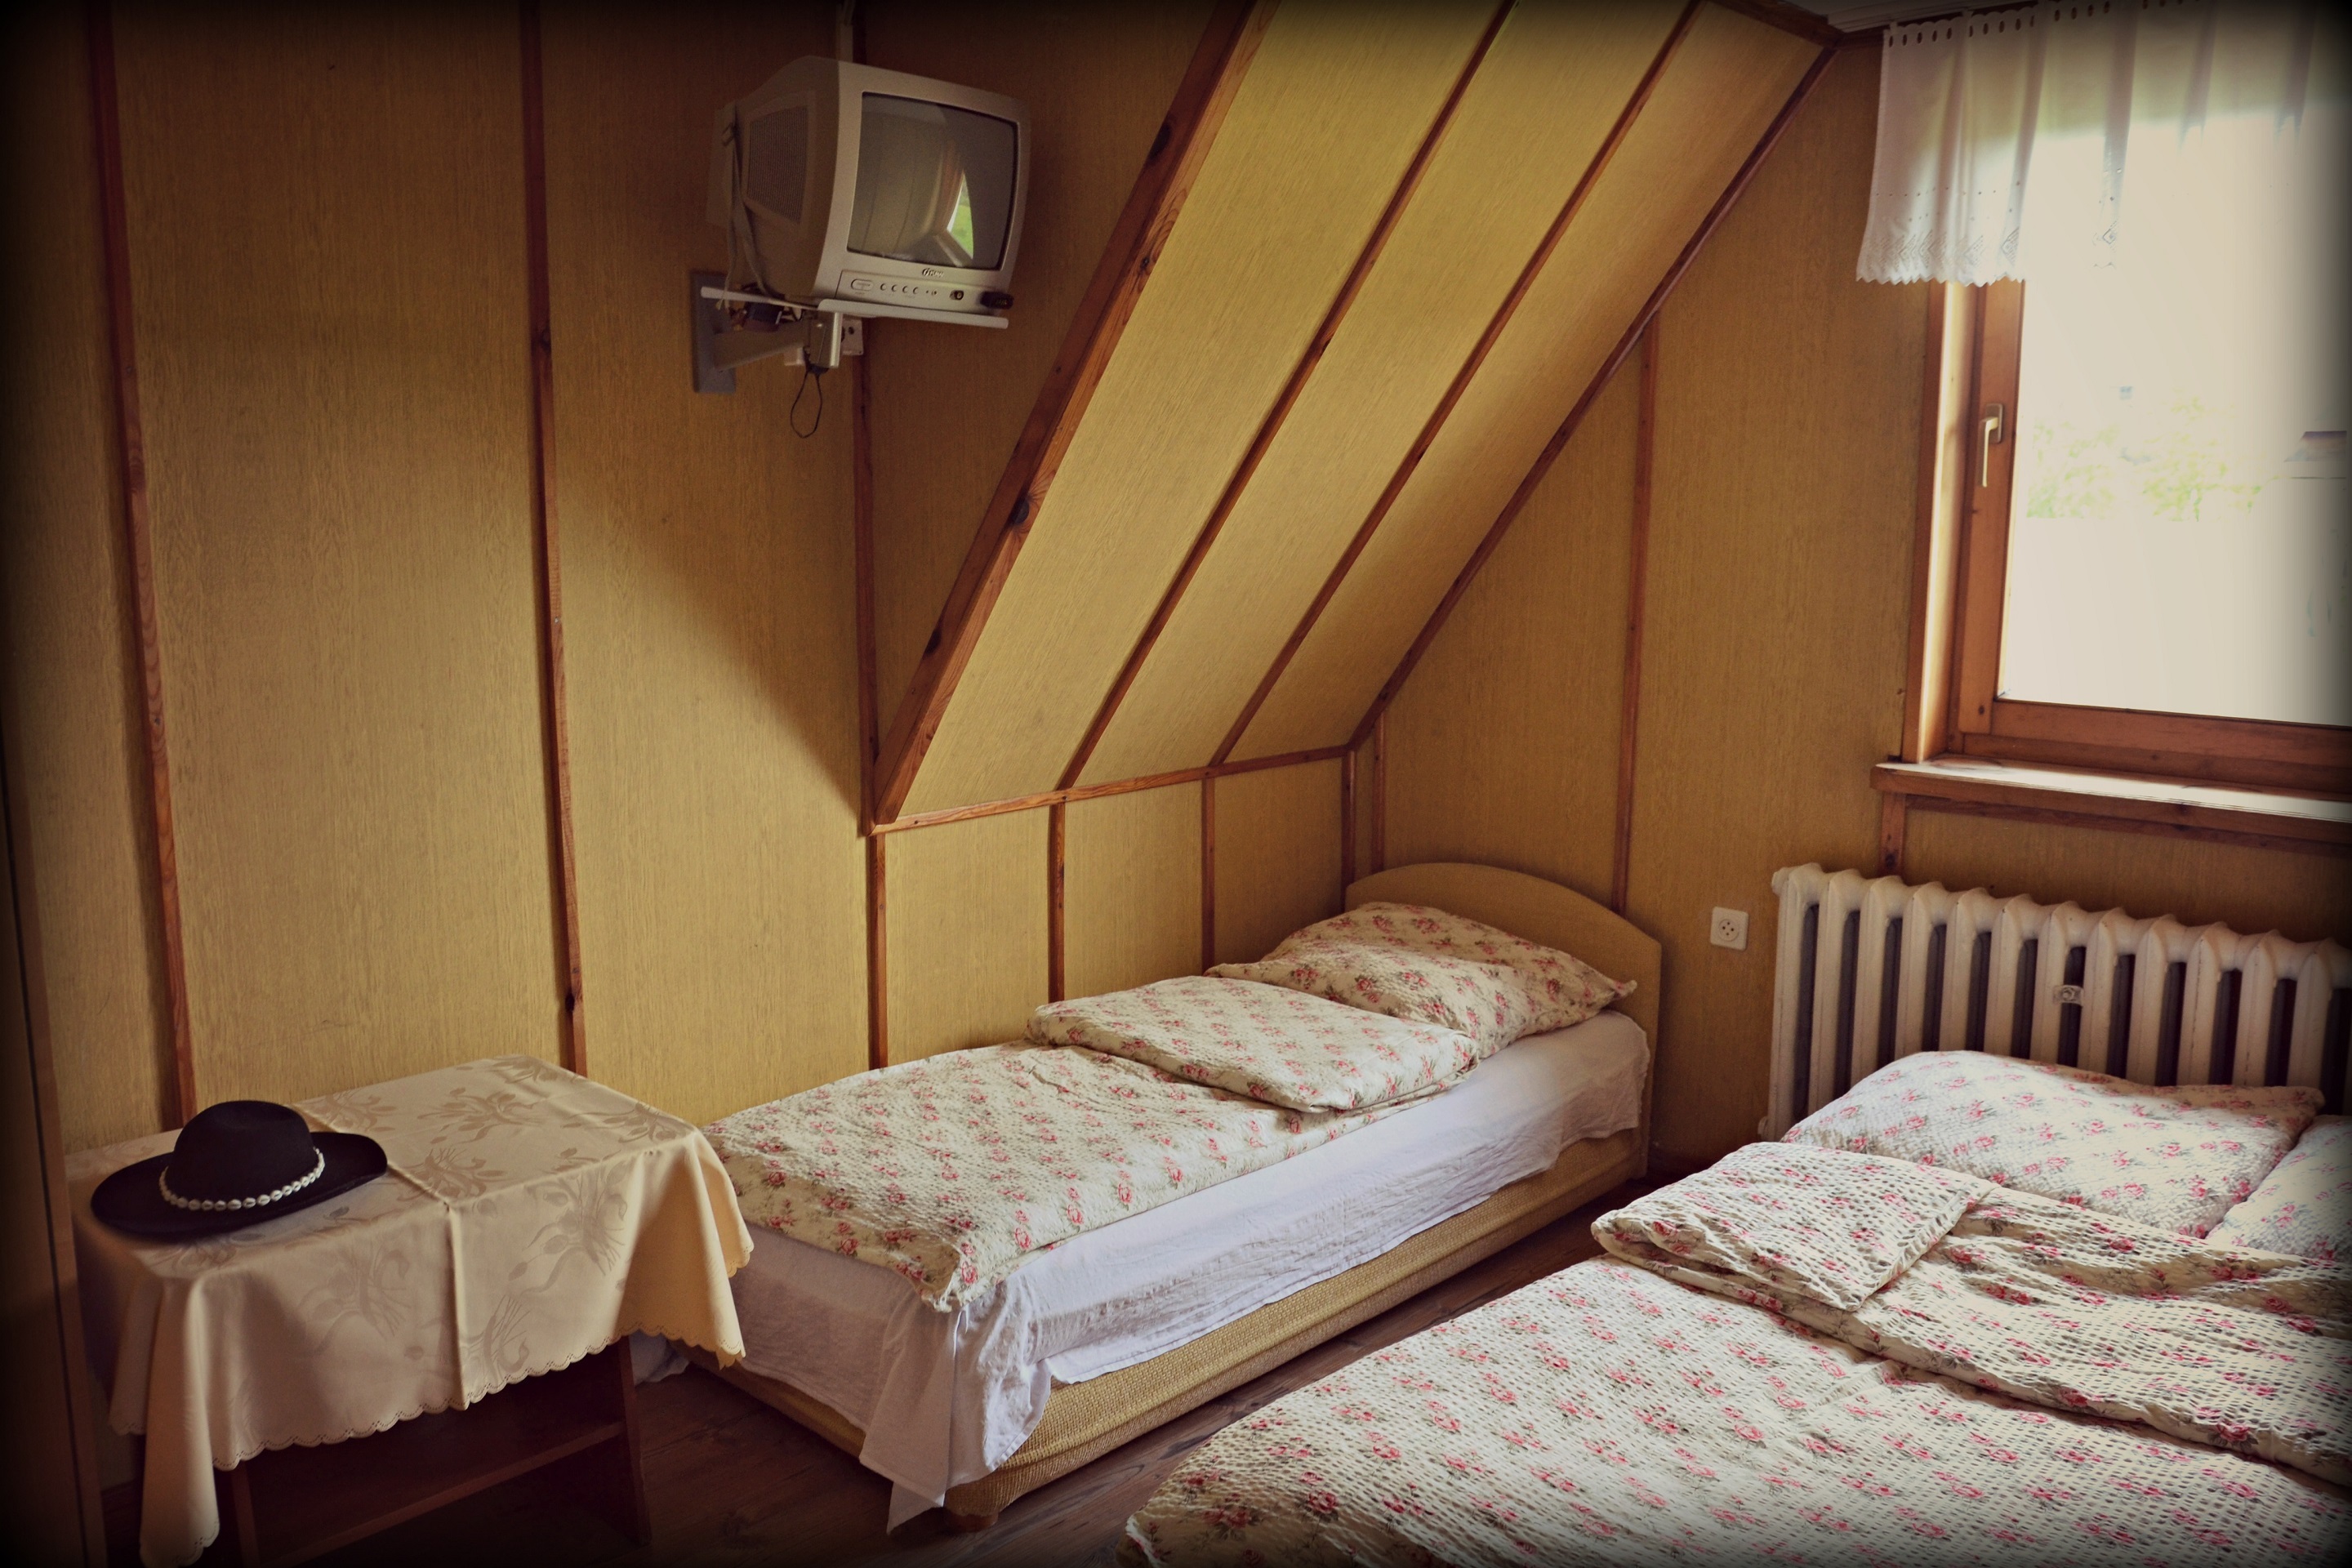
house, building, cottage, property, room, apartment, interior design, accommodation, suite, bukovina